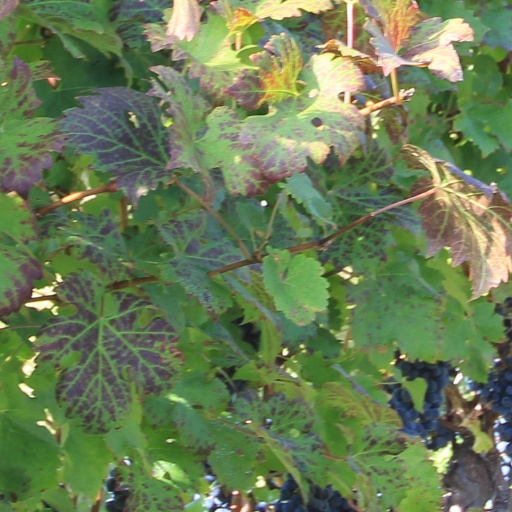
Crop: grape